Regionalist Party of Cantabria

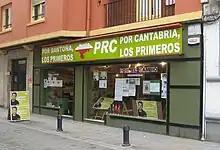
Branch in Santoña in 2011.

The elections held on 13 June 1999 resulted in a new advance in regionalist institutional representation. The PRC maintained its 6 deputies in the Parliament of Cantabria and increased its presence in the municipalities to 213 councillors, including 23 mayors. The electoral results were seen by the PRC as support for their policy to build a Cantabrian Motorway in order to end Cantabria's isolation from central Spain.